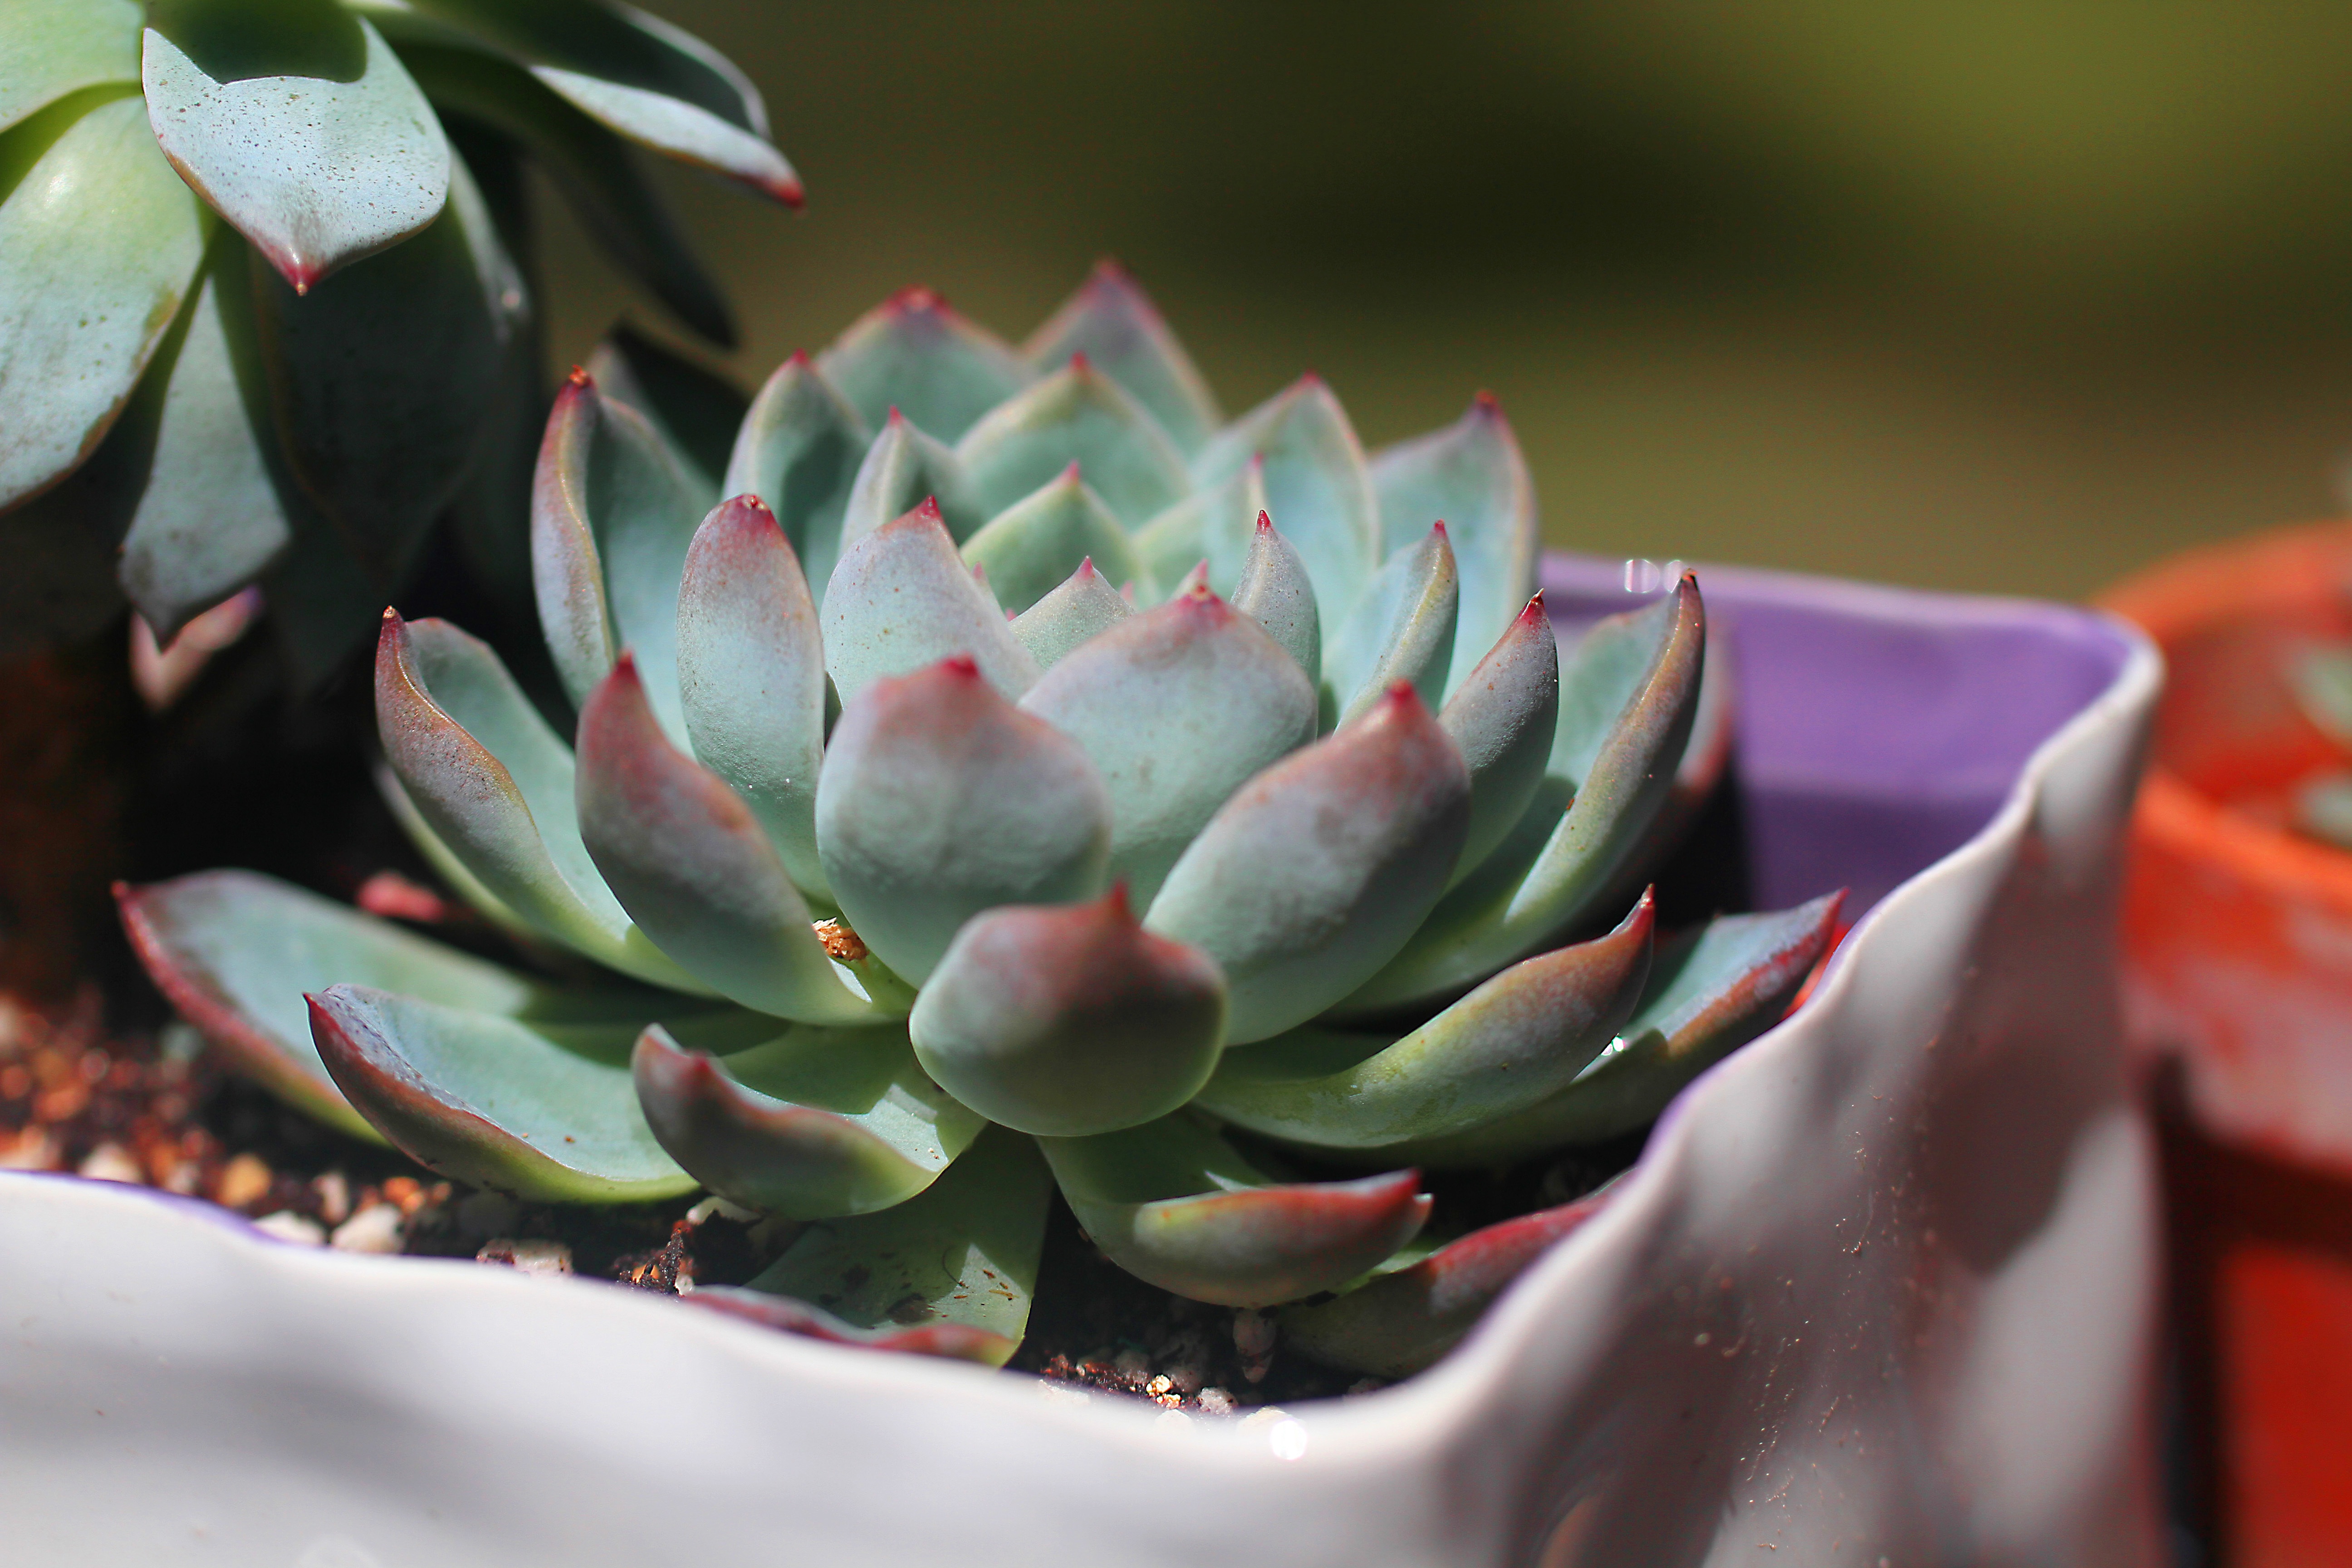
plant, flower, petal, botany, flora, flowers, close up, gorgeous, macro photography, flowering plant, the fleshy, land plant